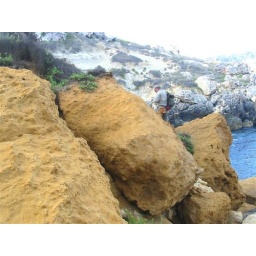
Malta: another view of huge colour rocks such as Sand, blue, grey and white at Ras il-Wahx in Malta.